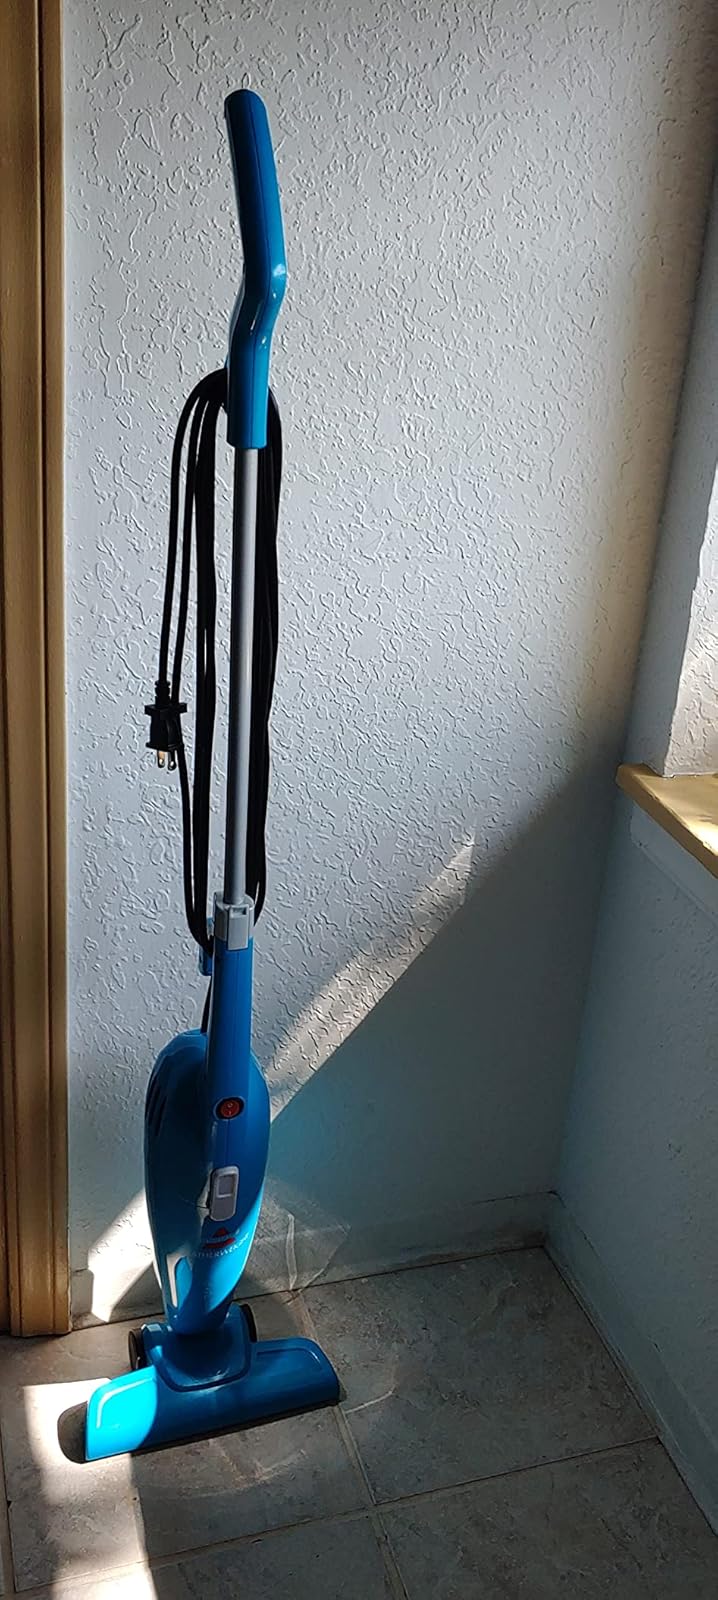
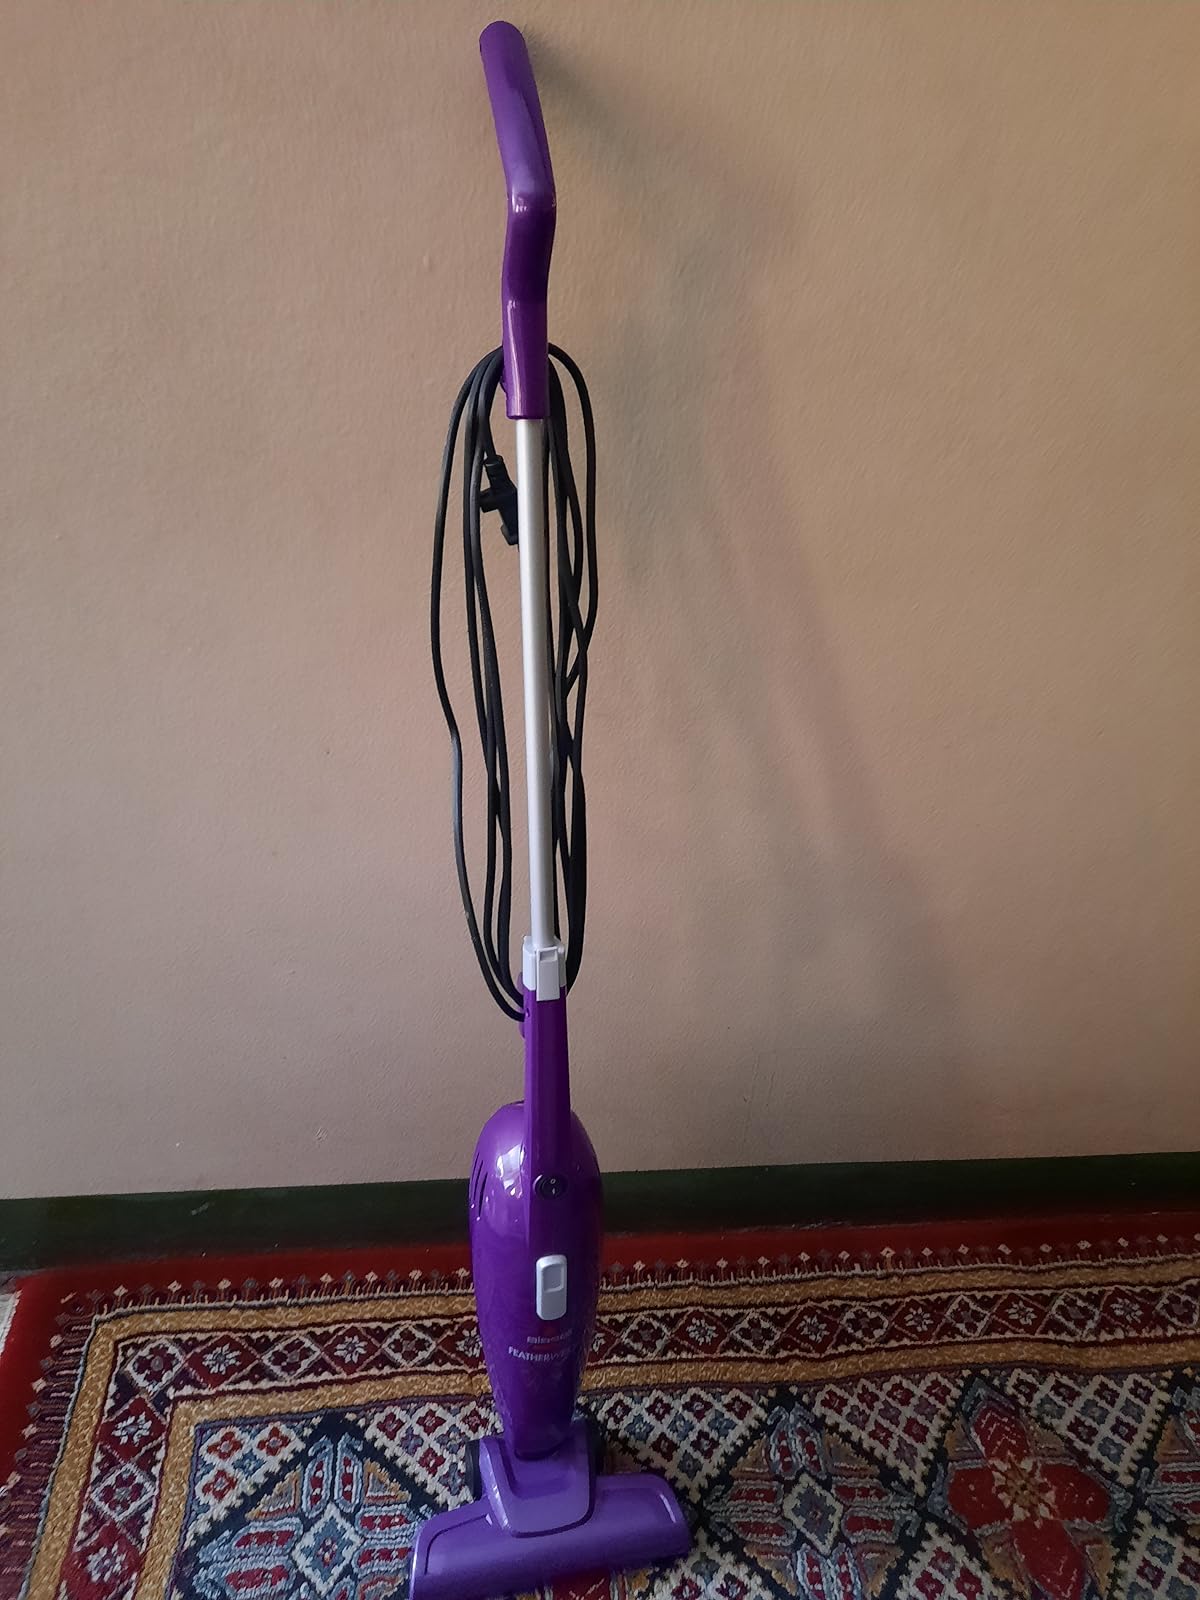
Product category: items_vacuum
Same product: no